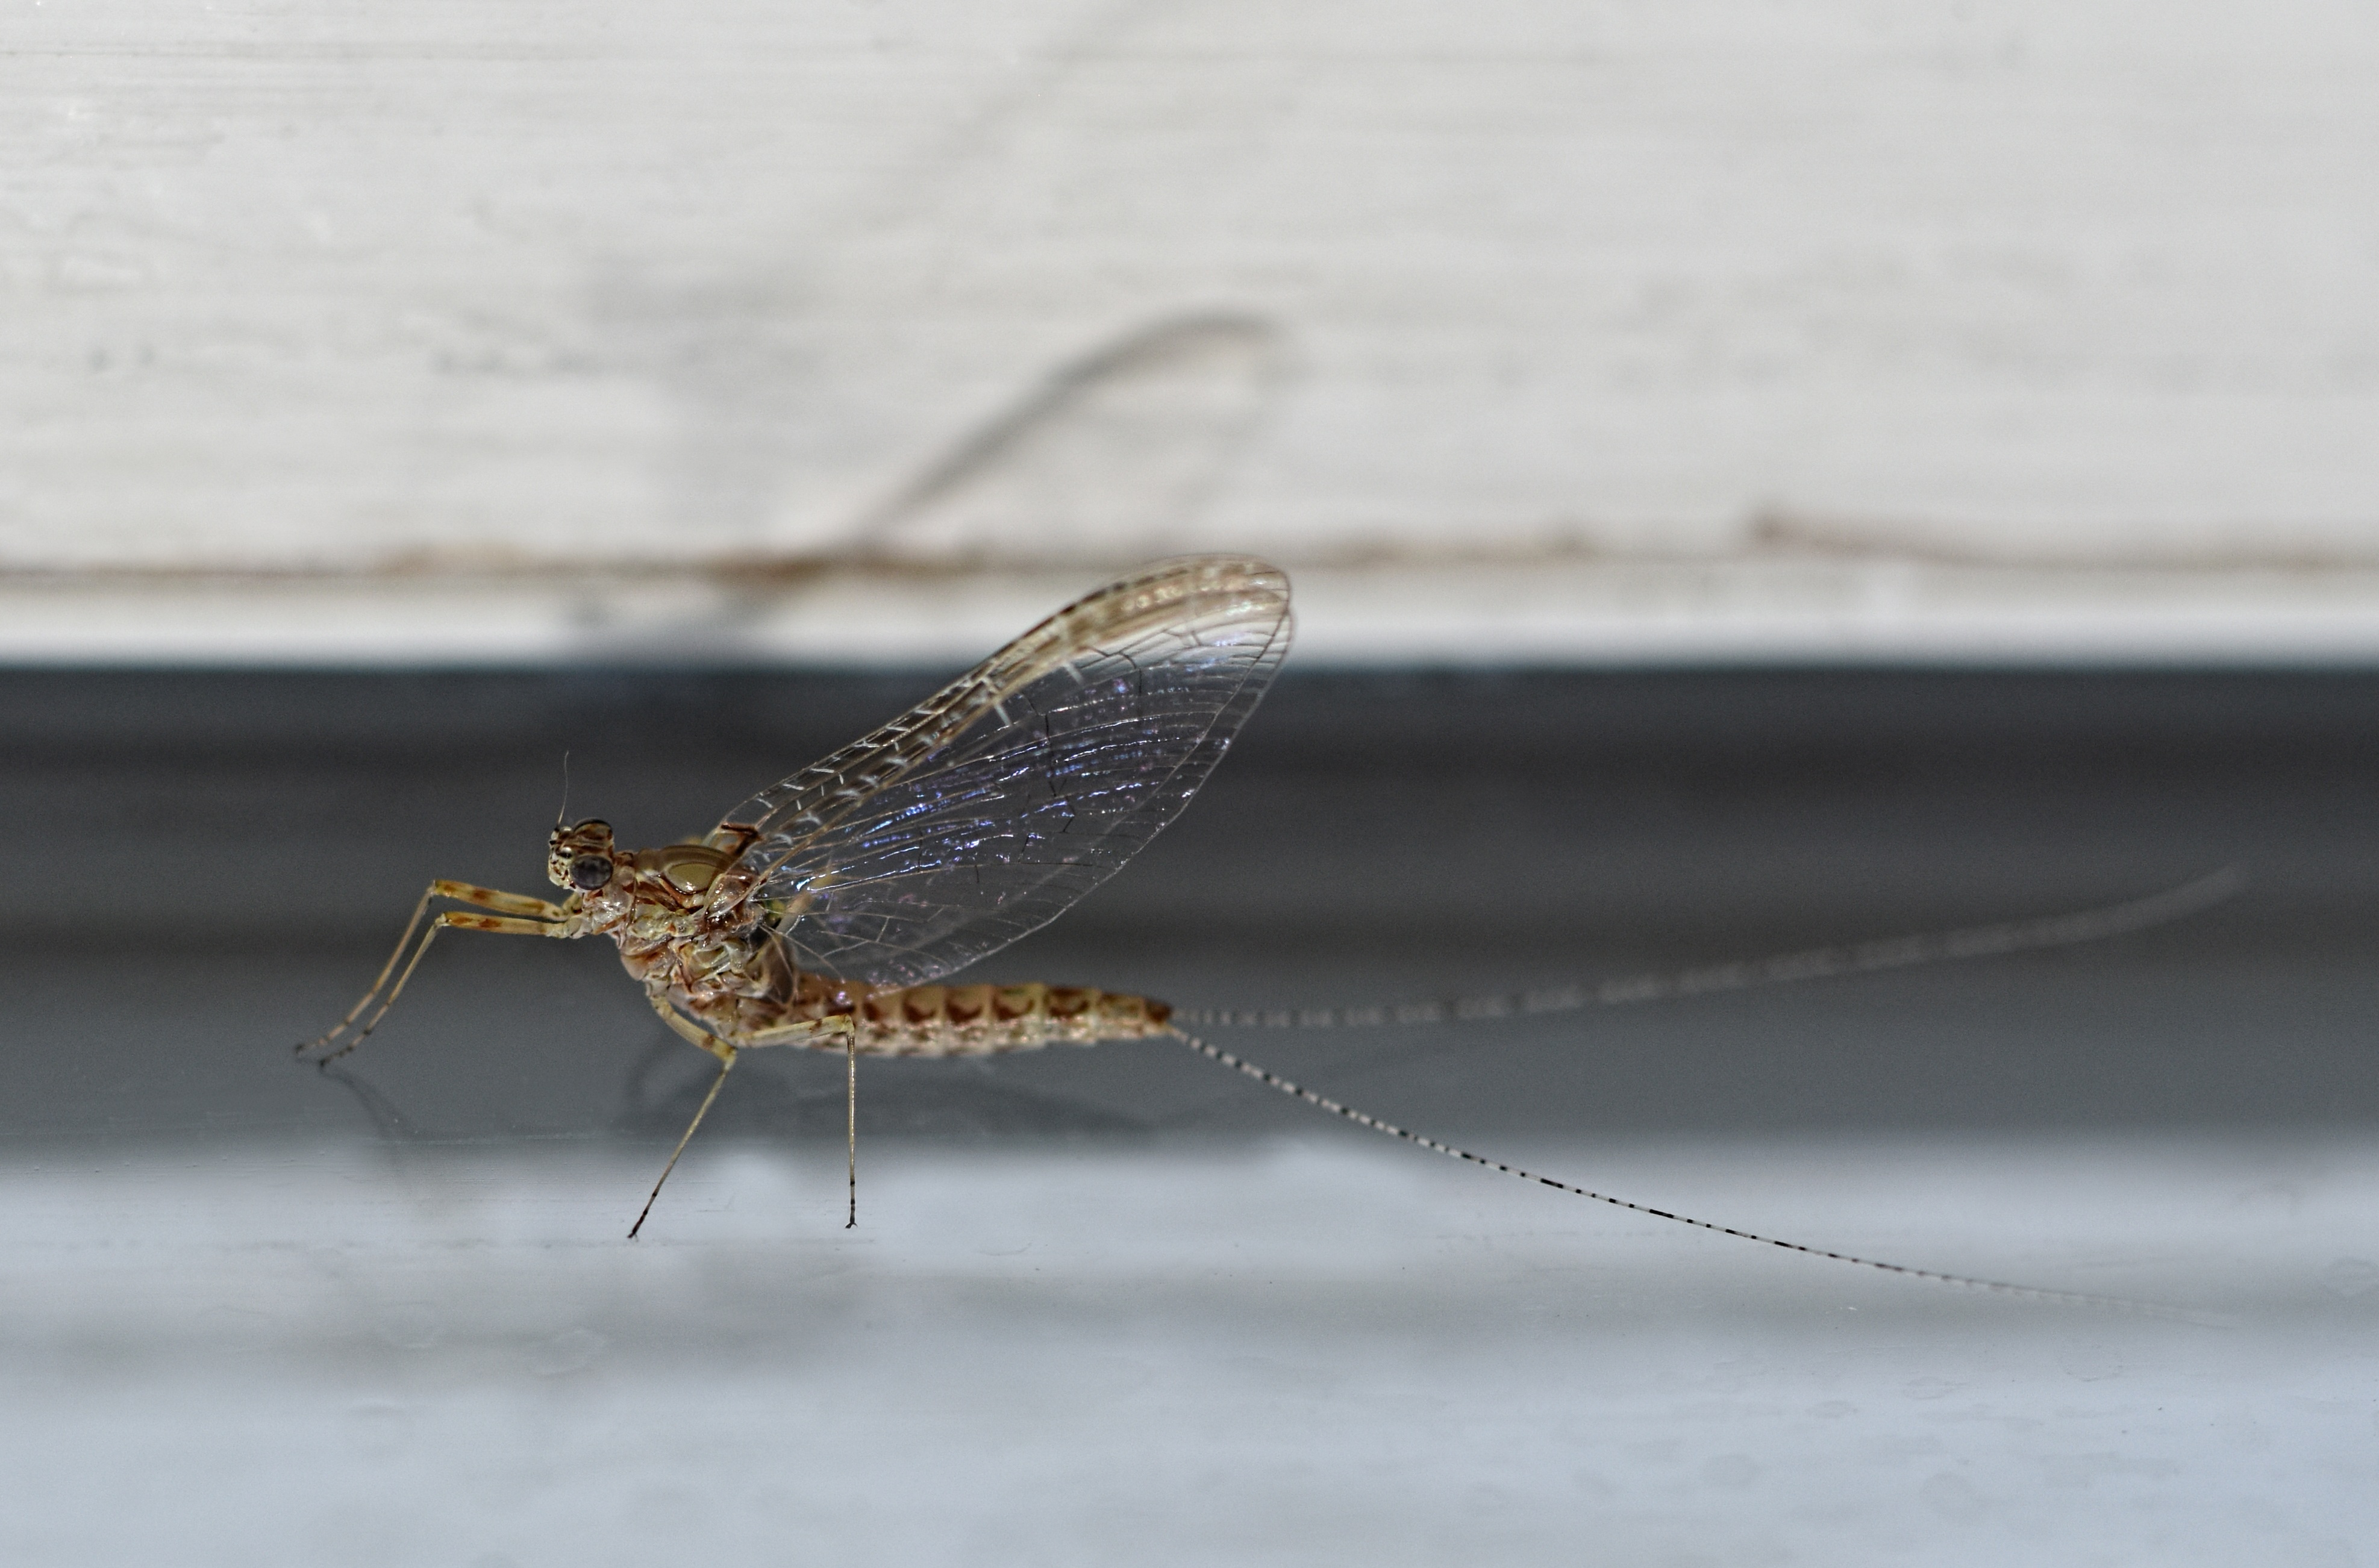
nature, wing, photography, fly, insect, macro, fauna, invertebrate, close up, wings, ephemeral, macro photography, arthropod, net winged insects, manna